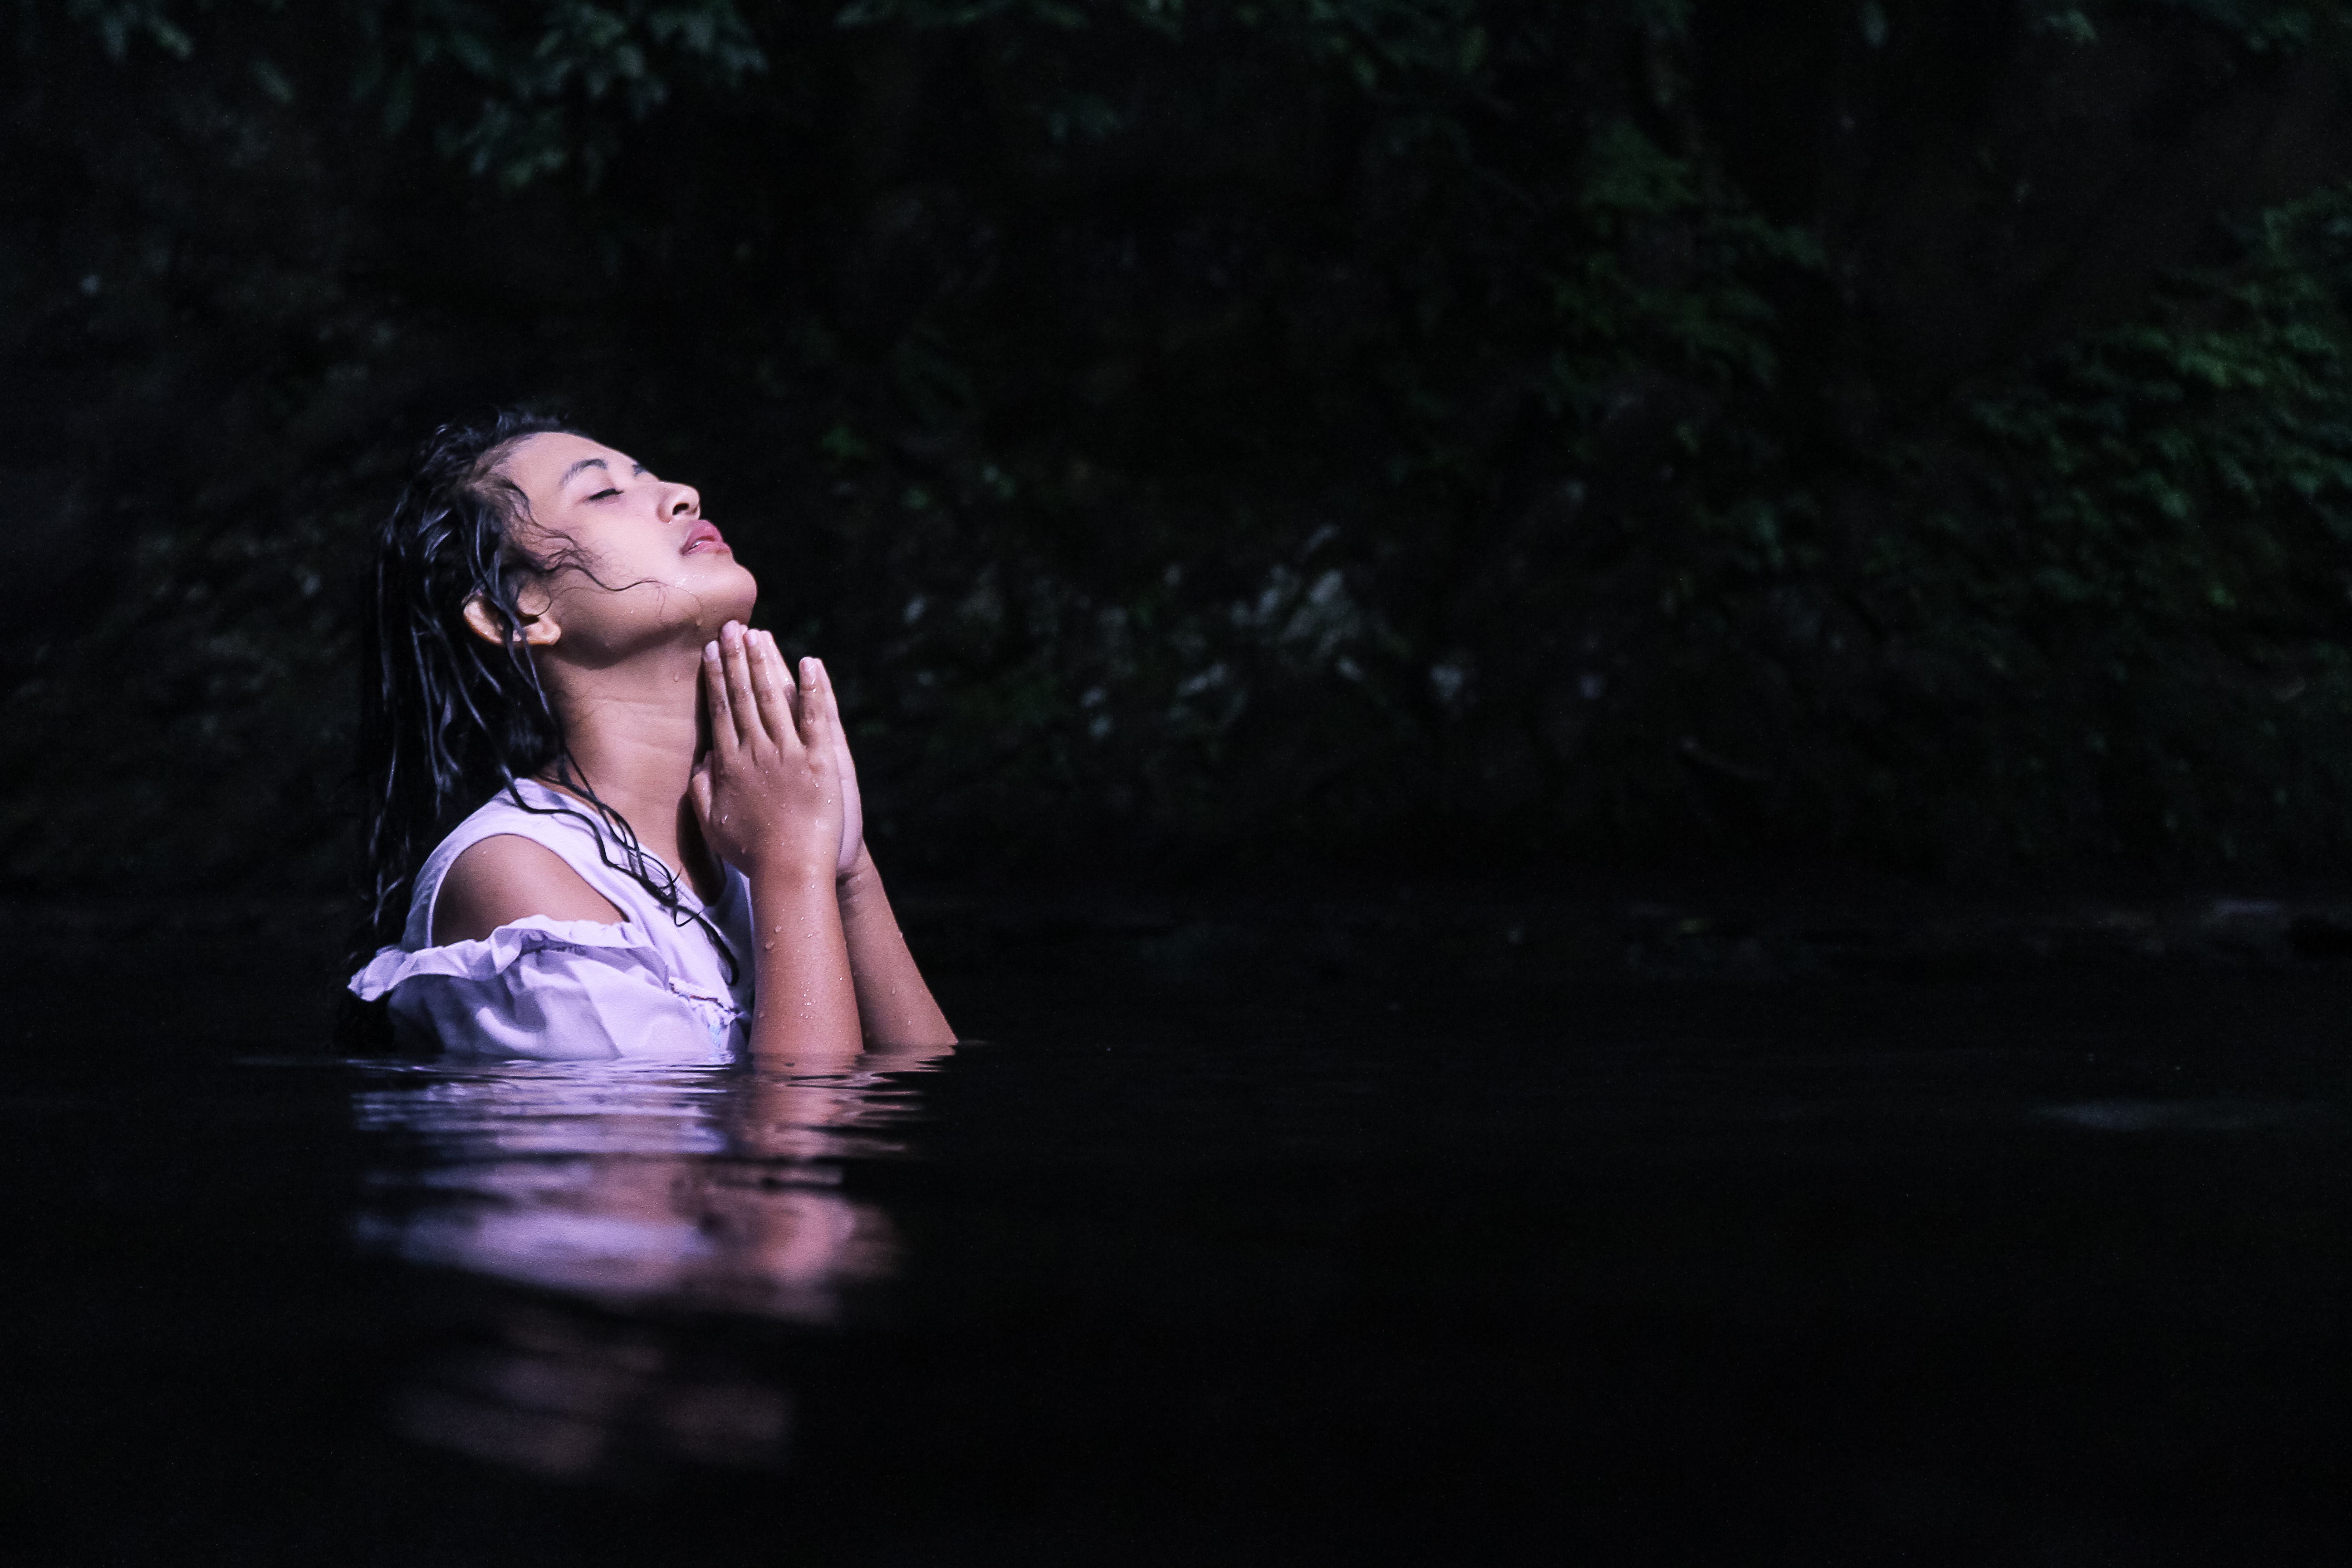
water, nature, photograph, beauty, reflection, darkness, girl, photography, emotion, fun, night, tree, flash photography, midnight